Sailing yacht

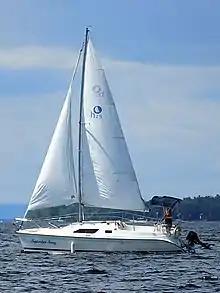
Small sailing yacht with outboard motor in 2017

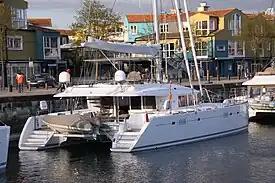
Cruising catamaran in 2012

Cruising yachts may be designed for near-shore use or for passage-making. They may also be raced, but they are designed and built with the comfort and amenities necessary for overnight voyages. Qualities considered in cruising yachts include: performance, comfort under way, ease of handling, stability, living comfort, durability, ease of maintenance, and affordability of ownership.